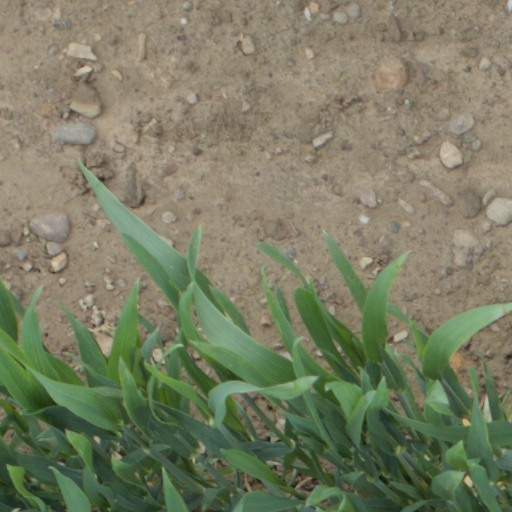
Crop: wheat